John Lacy (playwright)

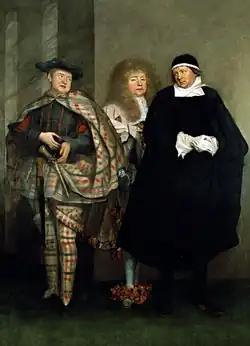
Triple portrait of John Lacy by John Michael Wright, 1668–70. Lacy is in three of his most celebrated roles. From left to right: the lead from "" (Lacy's own adaptation from Shakespeare performed at the Theatre Royal in 1667); Monsieur Device from "The Country Chaplain" (by the Duke of Newcastle); and Parson Scruple from "The Cheats" (by John Wilson).

John Lacy (1615? – 17 September 1681) was an English comic actor and playwright during the Restoration era. In his own time he gained a reputation as "the greatest comedian of his day" and was the favourite comic of King Charles II.